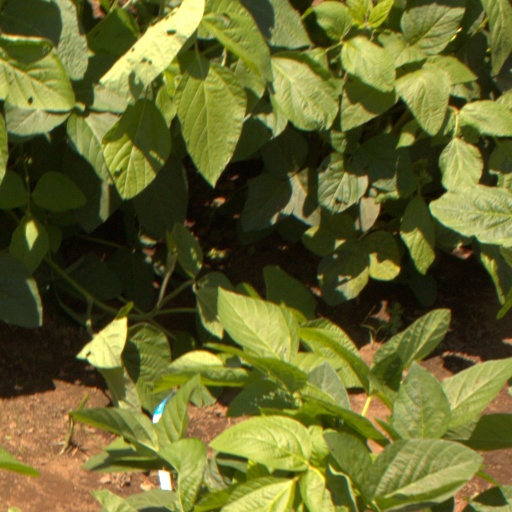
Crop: soybean